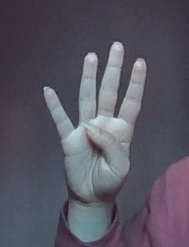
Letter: kaaf